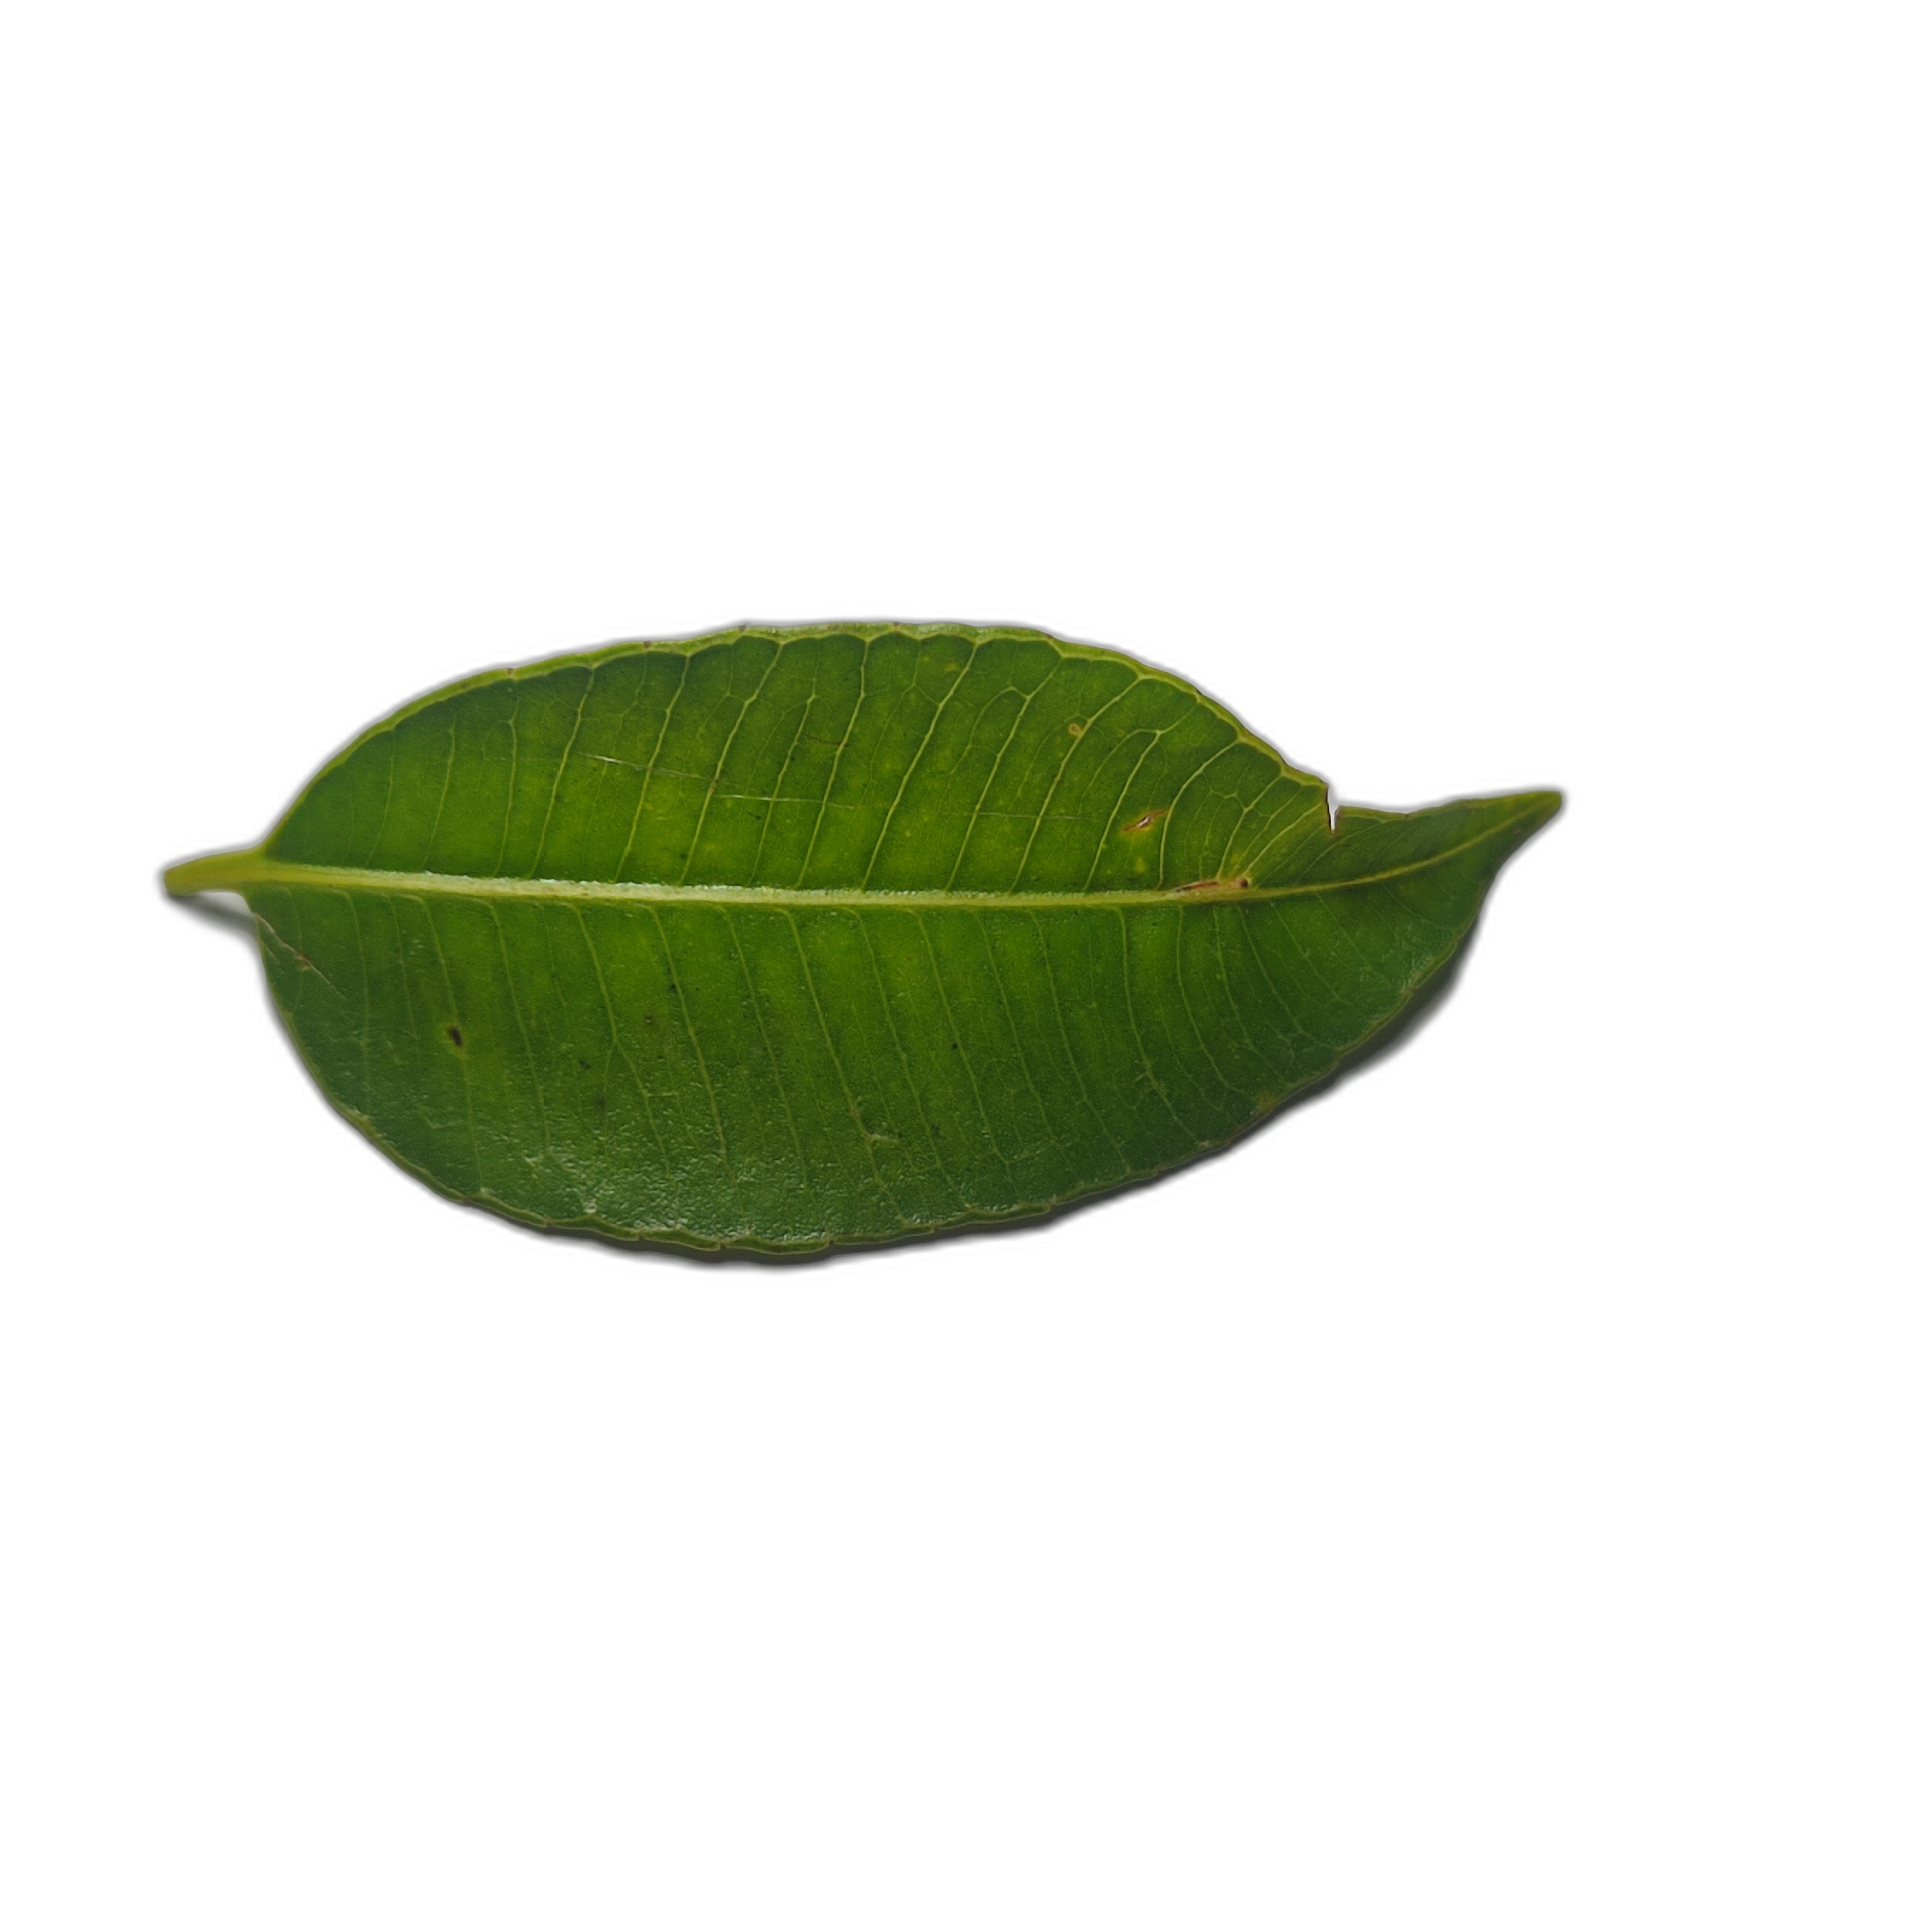
Label: healthy